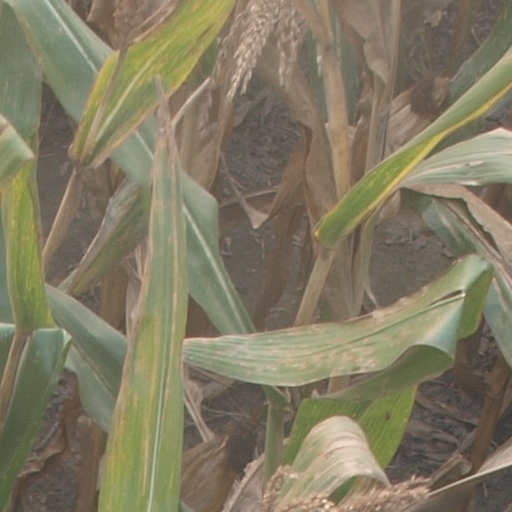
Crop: maize; corn